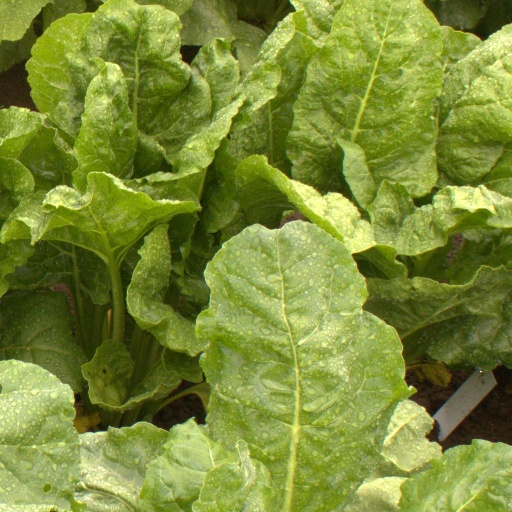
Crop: sugar beet